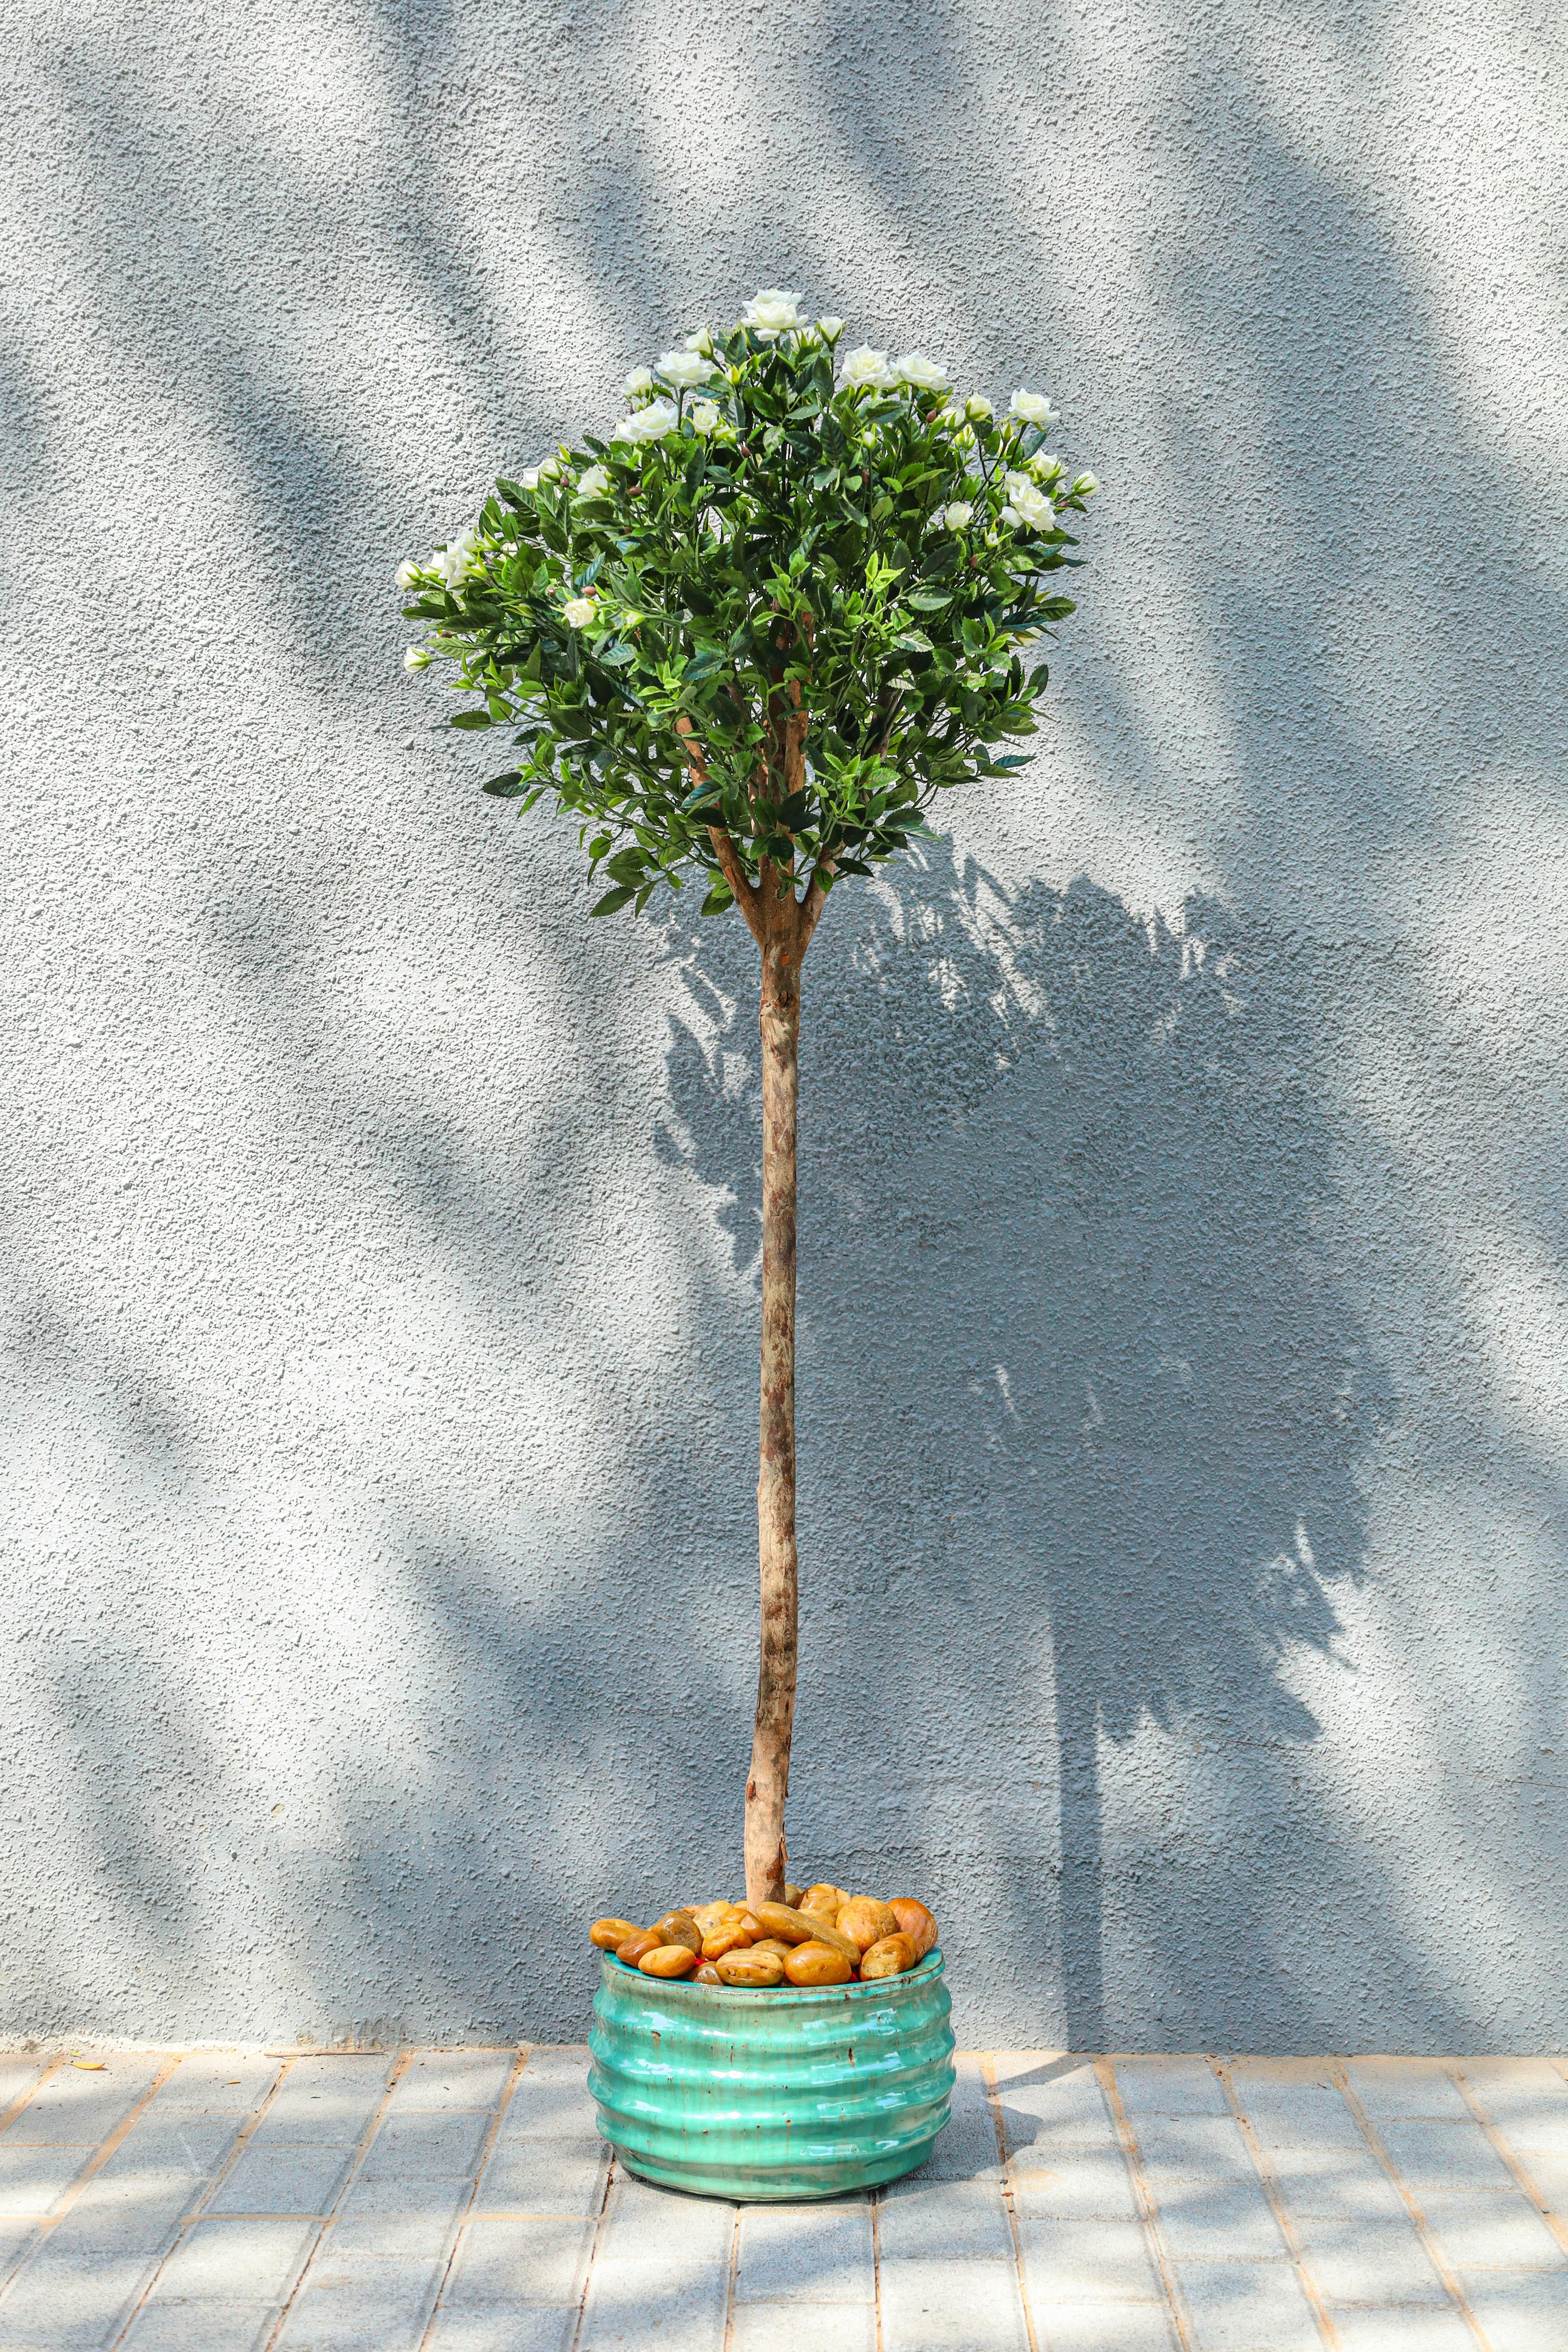
natural, plant, flower, flowerpot, houseplant, nature, leaf, botany, branch, tree, twig, wood, trunk, grass, wall, woody plant, painting, groundcover, bonsai, flowering plant, landscape, illustration, palm tree, art, shrub, evergreen, design, arecales, rectangle, conifer, font, drawing, still life photography, herb, soil, plant stem, annual plant, natural landscape, road surface, artifact, vase, pine family, fruit, subshrub, still life, vascular plant